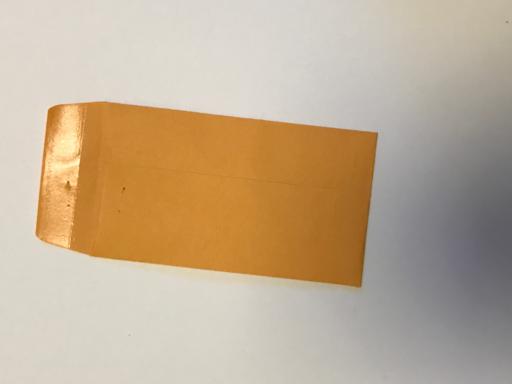
Label: paper